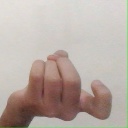
अक्षर: ज